Ithaca Kitty

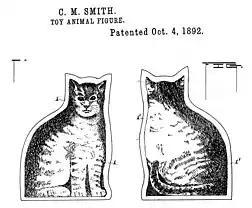

The Ithaca Kitty, originally known as "The Tabby Cat", was a popular stuffed toy in the United States which started a fad for plush toys that lasted from its introduction in 1892 until after World War I.